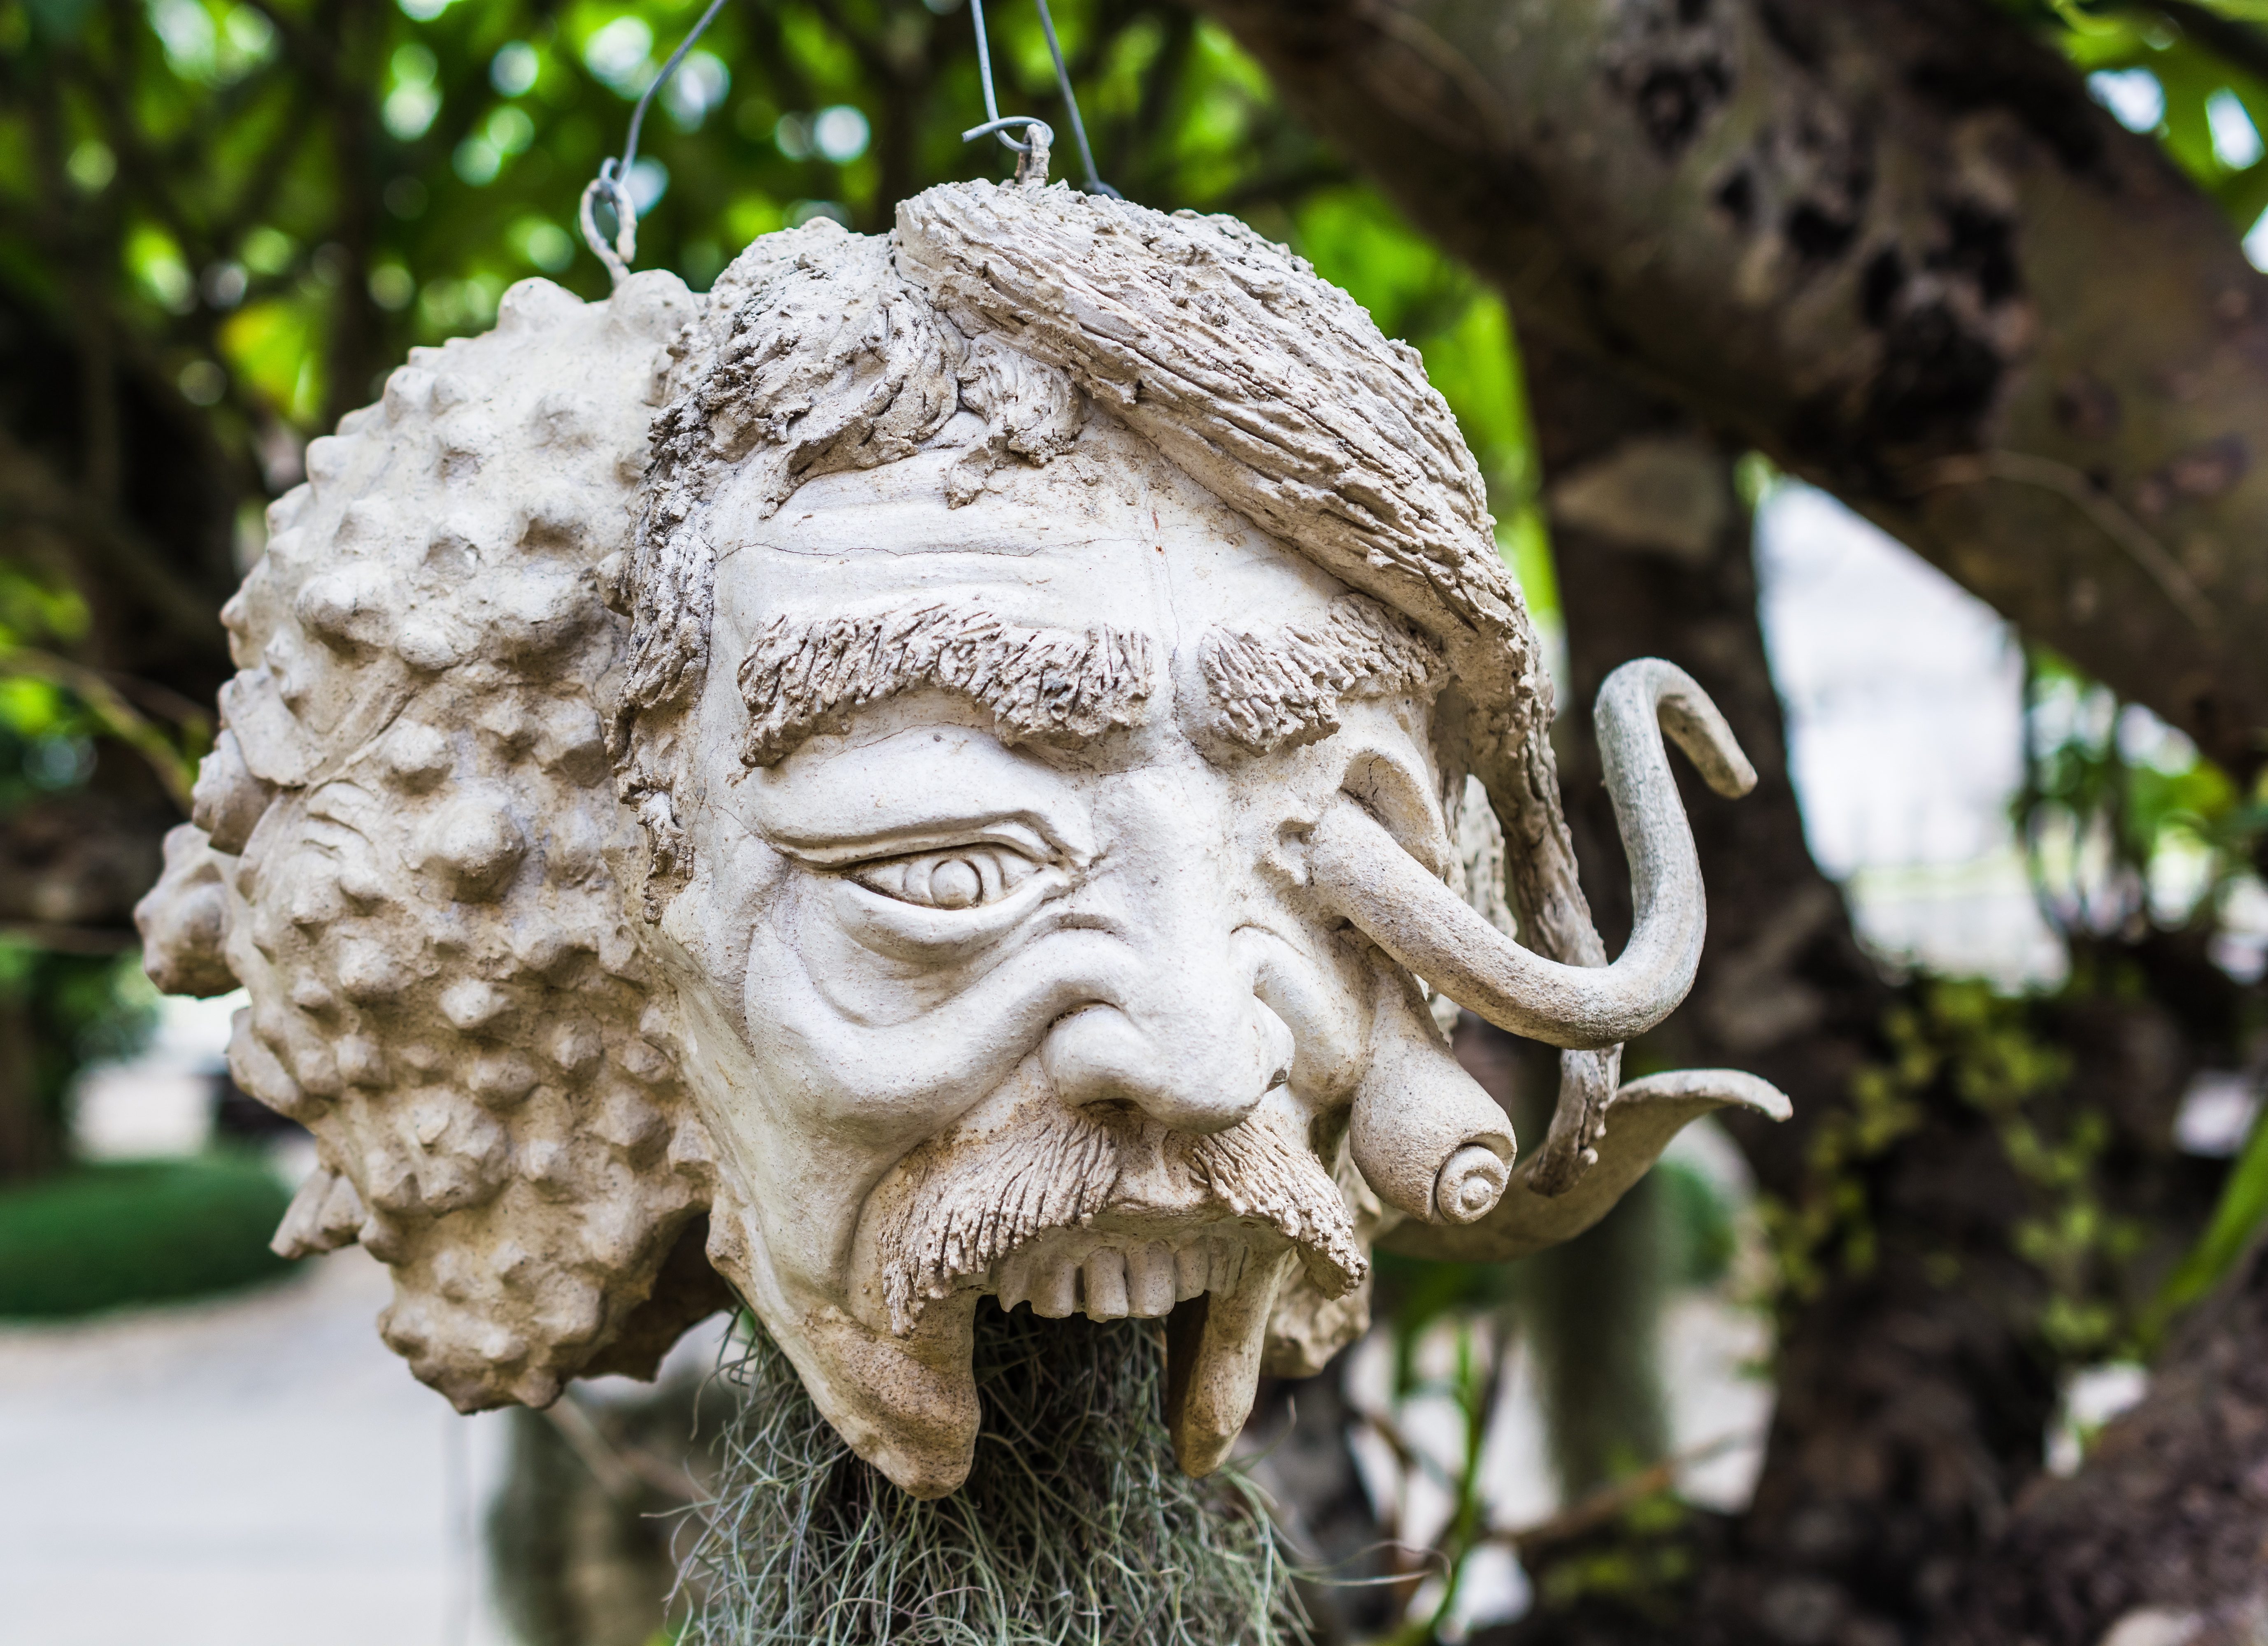
tree, flower, monument, statue, flora, close up, face, sculpture, art, mask, zombie, temple, head, horror, carving, stone figure